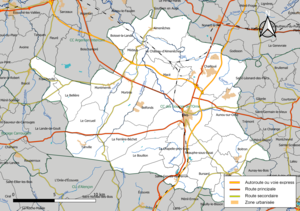
Carte géographique de la Communauté de communes des Sources de l'Orne, département de l'Orne, France. Composition au 1er janvier 2019.
La communauté de communes des Sources de l'Orne est une communauté de communes française, située dans le département de l'Orne et la région Normandie.